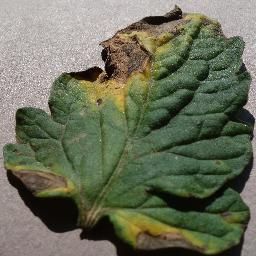
Label: Tomato___Early_blight